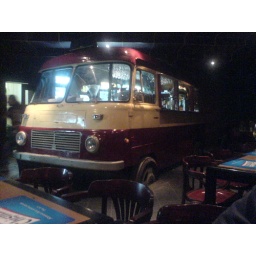
Cafe Autobus. A guy with a machine gun was walking around here, working as security in this place.